St. Martin's Day

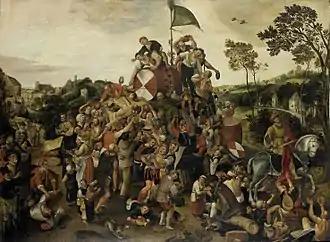
"St Martin's Day Kermis" by Peeter Baltens (16th century), shows peasants celebrating by drinking the first wine of the season, and a horseman representing the saint

Saint Martin's Day or Martinmas (obsolete: Martlemas), and historically called Old Halloween or All Hallows Eve, is the feast day of Saint Martin of Tours and is celebrated in the liturgical year on 11 November. In the Middle Ages and early modern period, it was an important festival in many parts of Europe, particularly Germanic-speaking regions. In these regions, it marked the end of the harvest season and beginning of winter and the "winter revelling season". Traditions include feasting on 'Martinmas goose' or 'Martinmas beef', drinking the first wine of the season, and mumming. In some German and Dutch-speaking towns, there are processions of children with lanterns ("Laternelaufen"), sometimes led by a horseman representing St Martin. The saint was also said to bestow gifts on children. In the Rhineland, it is also marked by lighting bonfires.